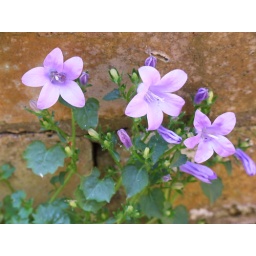
flower in the wall